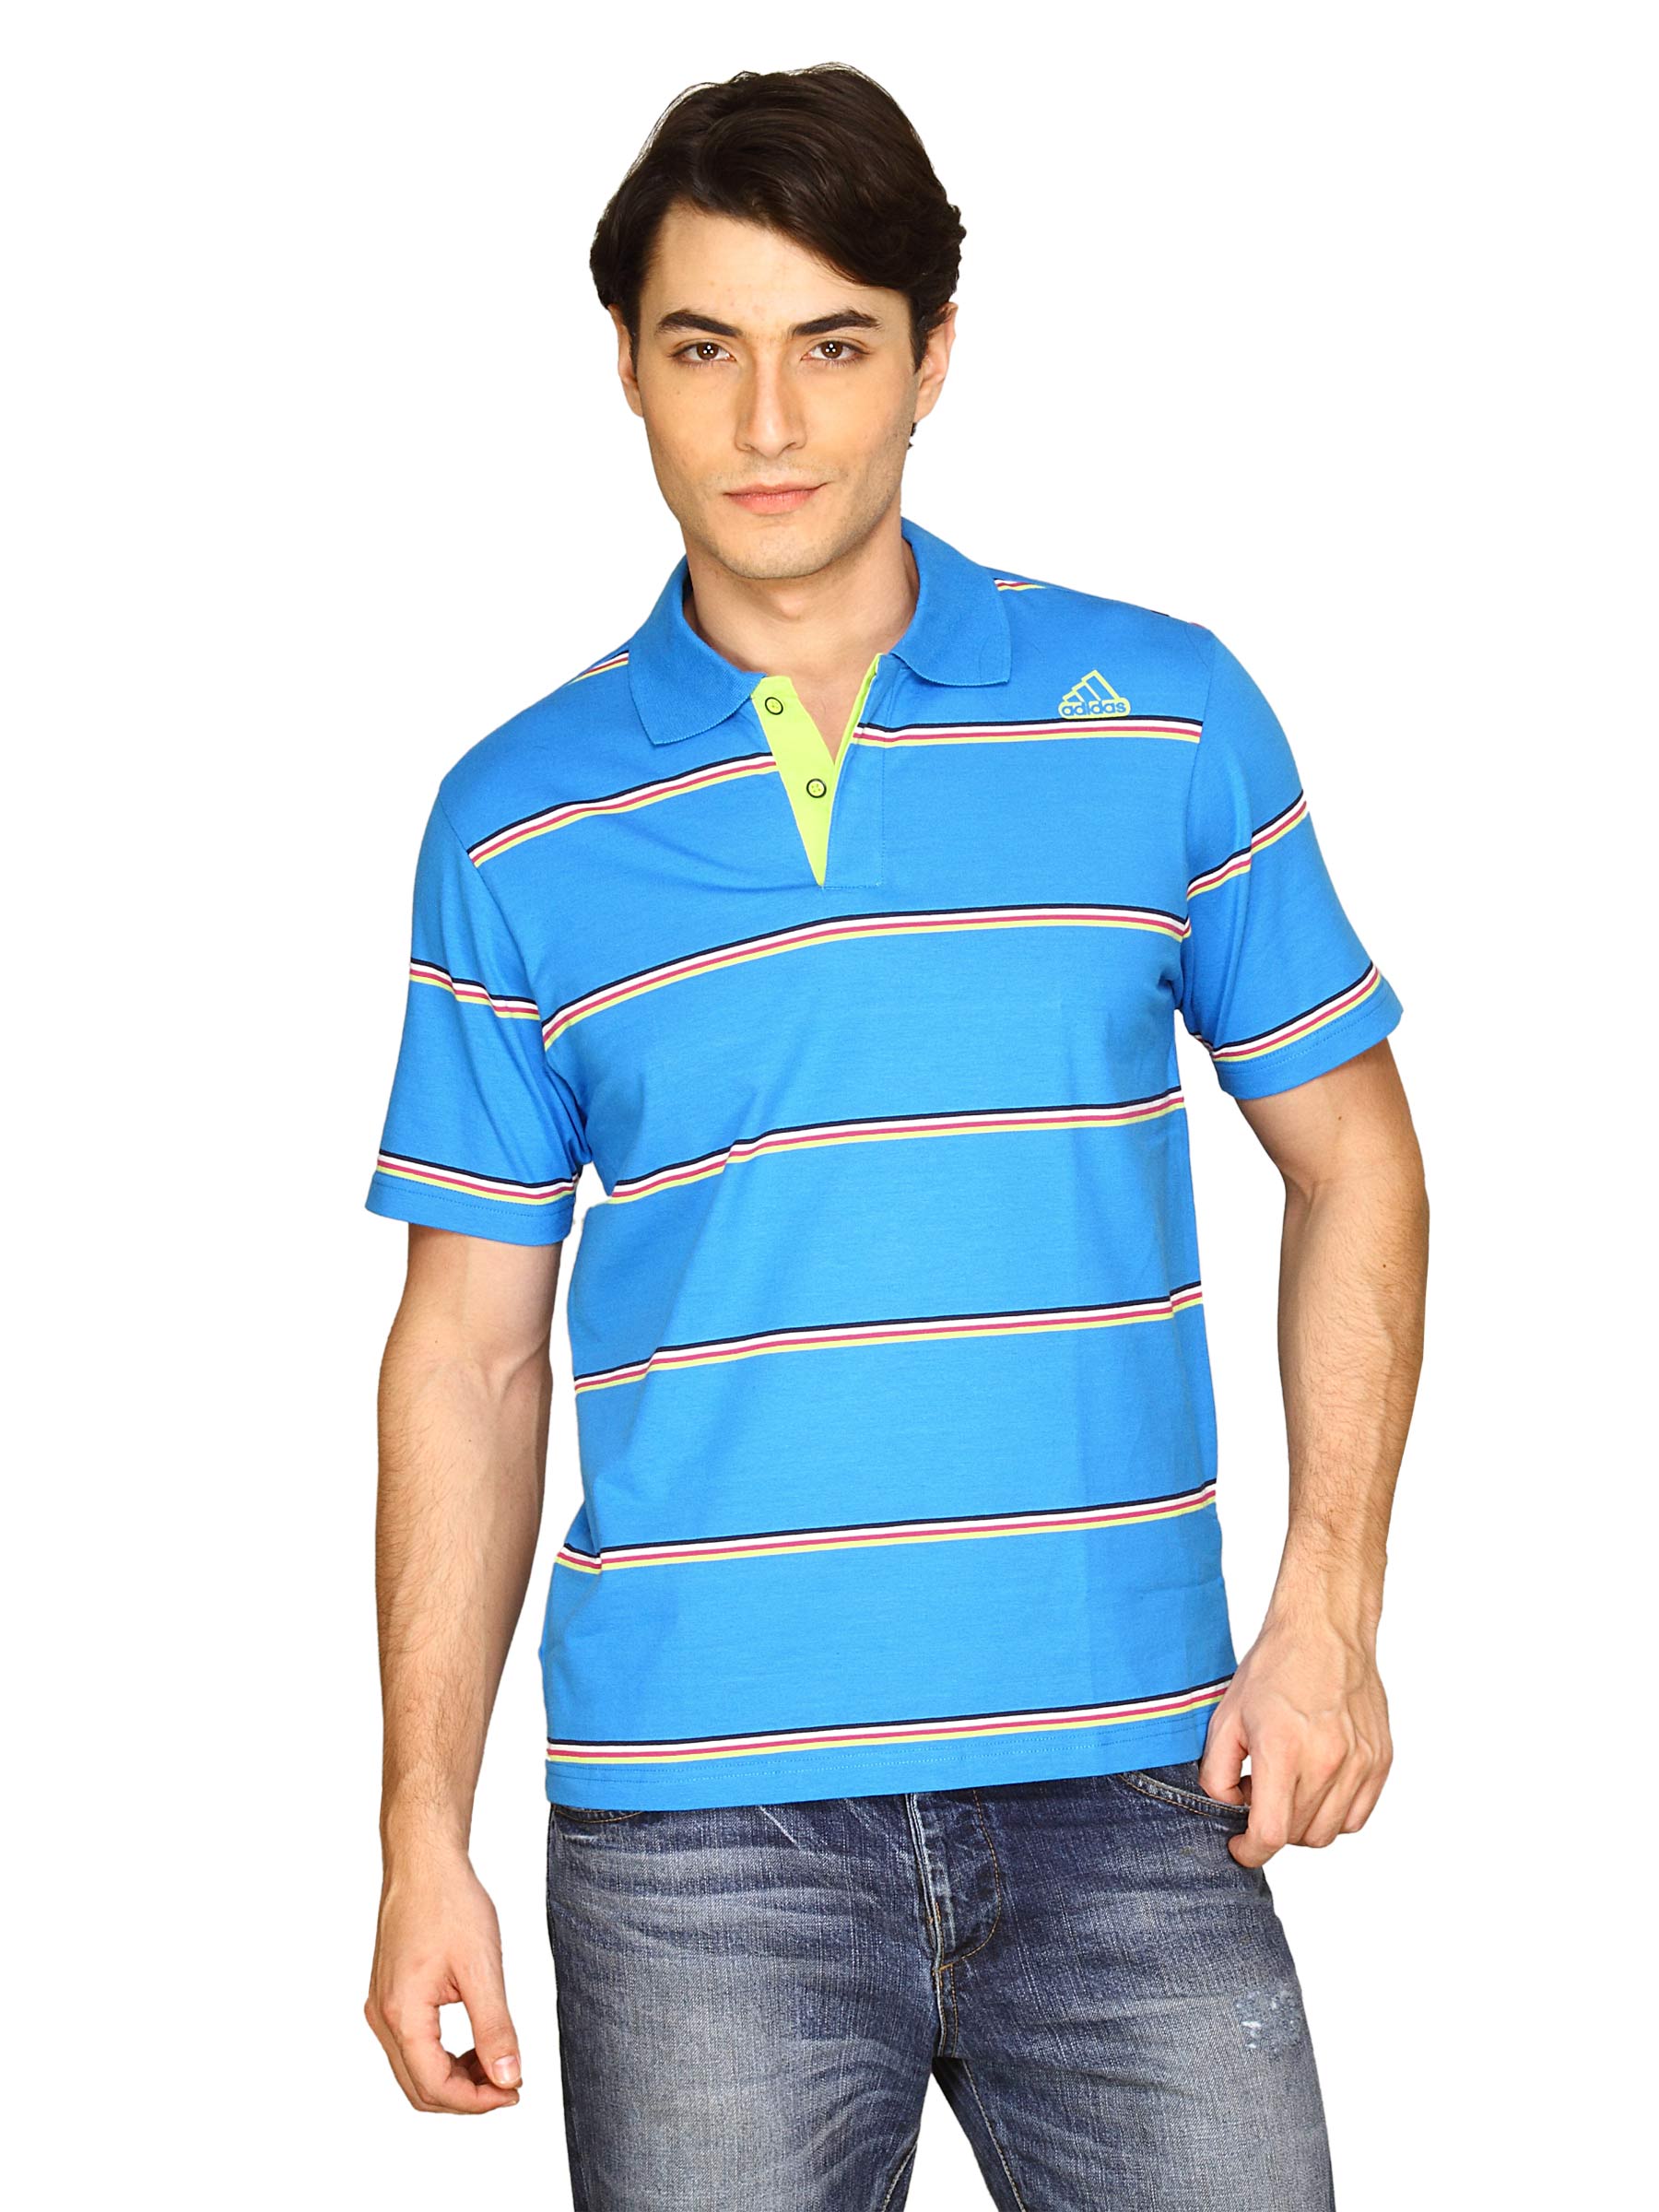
ADIDAS Men Classic Blue Striped T-shirt
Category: Apparel / Topwear / Tshirts
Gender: Men
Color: Blue
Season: Fall 2010
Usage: Casual